Glicéria Tupinambá

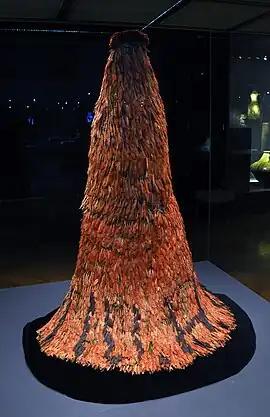
Tupinambá cape.

In 2006, Glicéria began researching the Tupinambá cape with her family members. She discovered that the technique was still used to make fishing nets and jereré. From this discovery, Glicéria was able to advance her research on the making of capes, a work she continues to develop to this day, as each piece has a unique process. During her research, she came into contact with images of 16th and 17th century cloaks for the first time, through the classes of Professor Patrícia Navarro, from State University of Feira de Santana (UEFS). The cape was part of the exhibition “Os primeiros brasileiros” (The First Brazilians), organized at the National Museum of Brazil by anthropologist . The cape was not damaged by the fire that engulfed the museum and is now safe at the Memorial of Indigenous Peoples in Brasília.